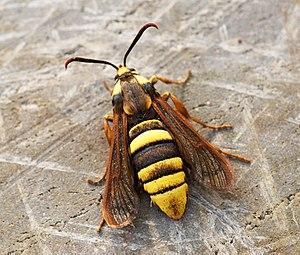
Cet article vise à recenser les lépidoptères de France métropolitaine, Corse comprise.